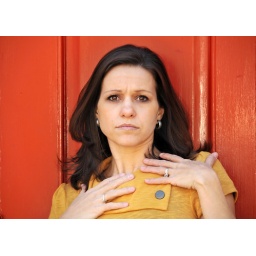
tawni by red door